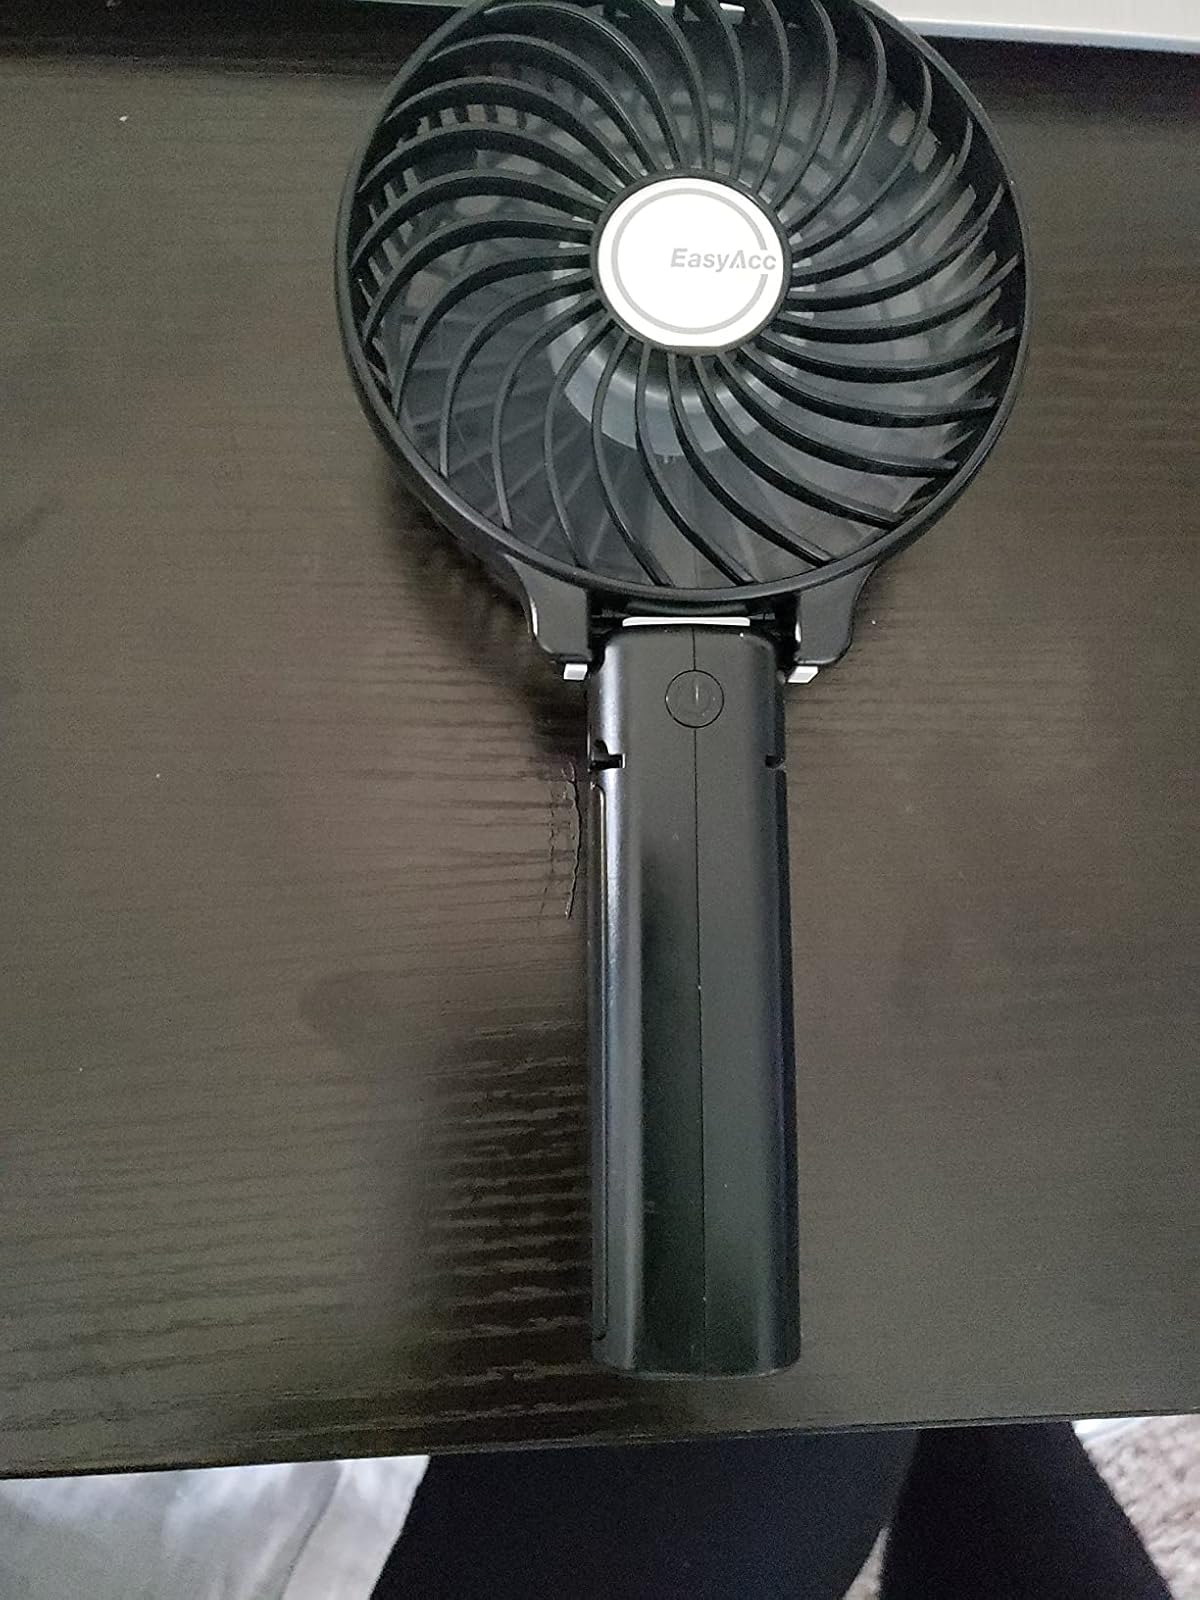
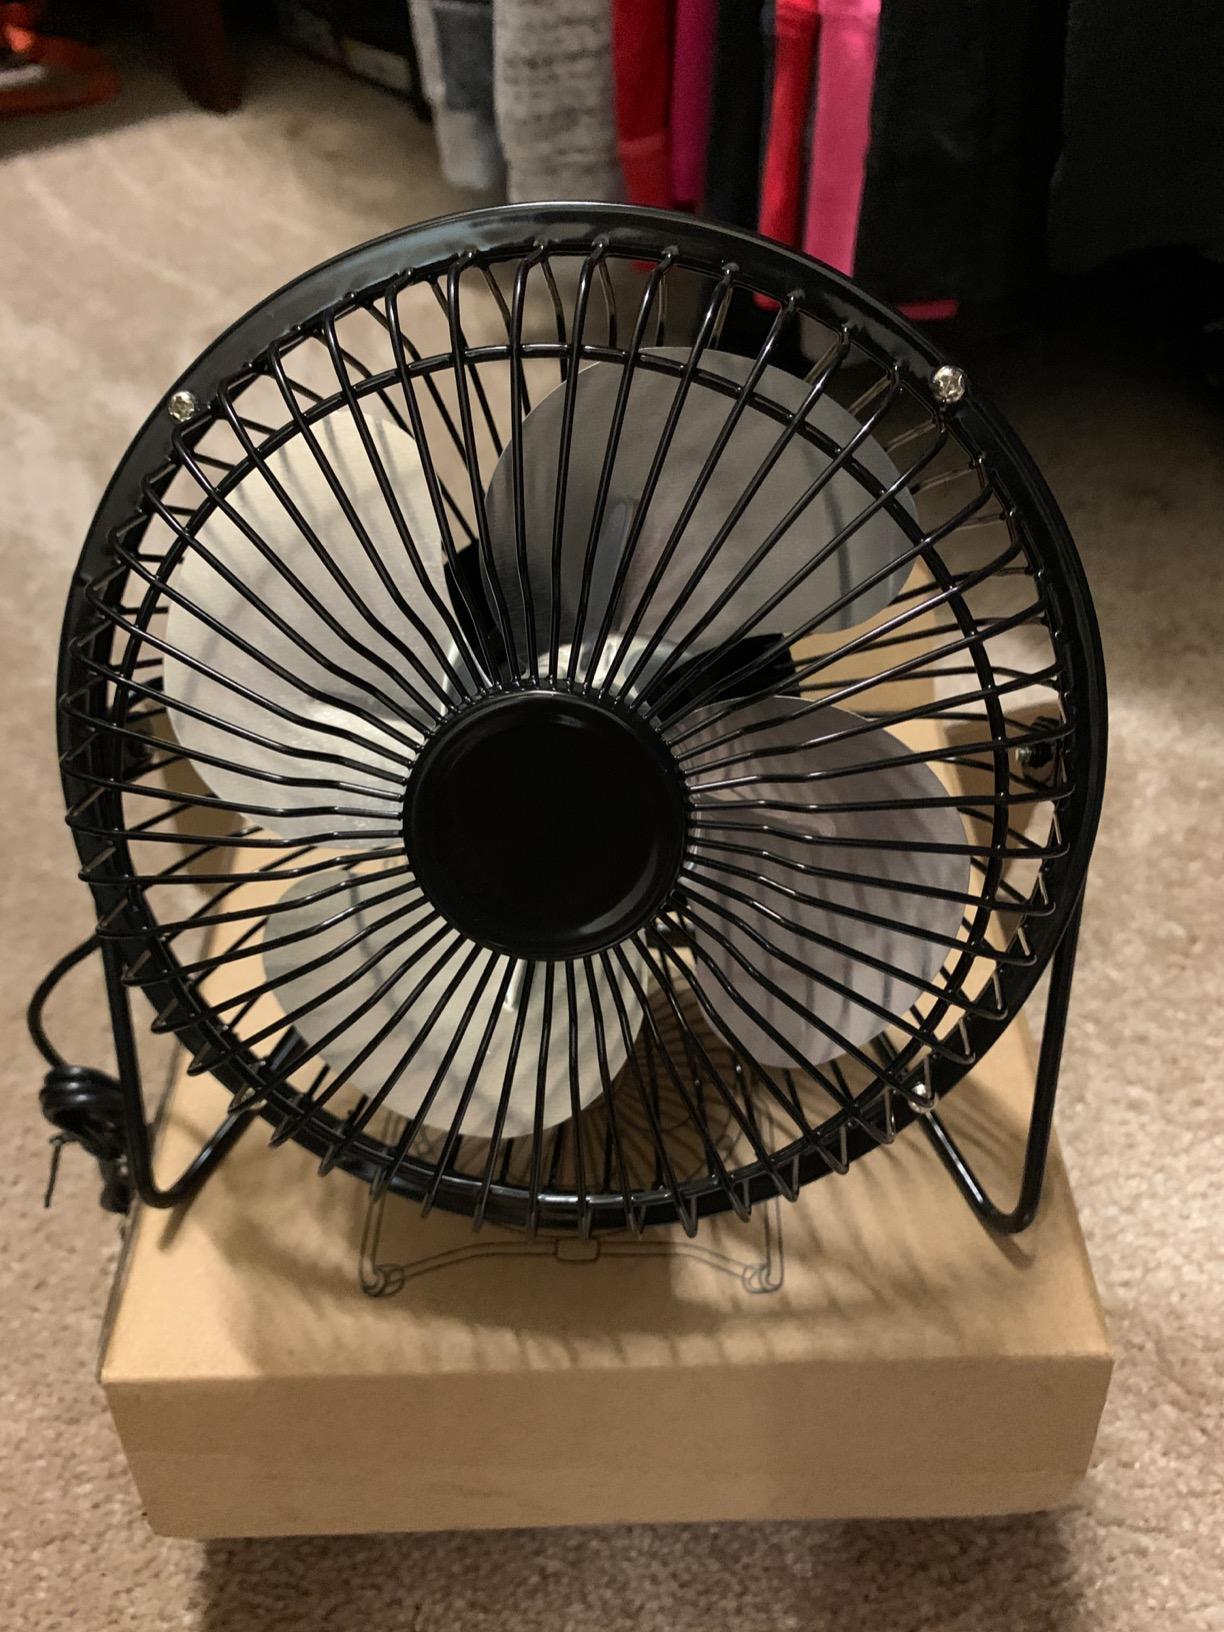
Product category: fan
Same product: no